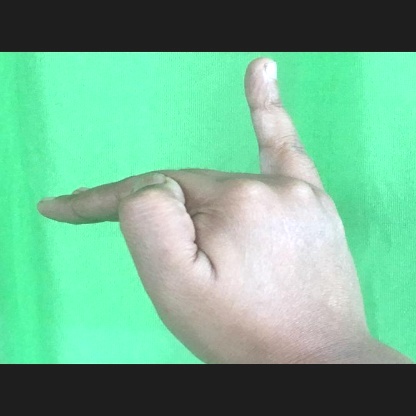
Mudra: Hamsapaksha